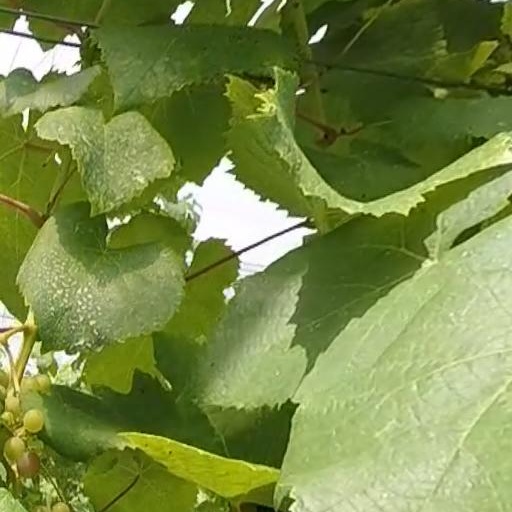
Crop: grape